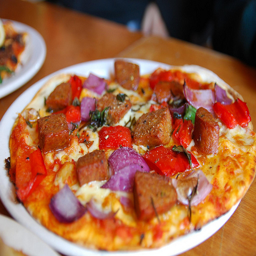
A pizza sitting on top of a white plate.
A plate of cheese and sausage pizza is sitting on the table.
A small pizza with sausage and onion toppings
A small personal pizza with a number of toppings.
This slice of pizza has onions,meat and peppers on it.